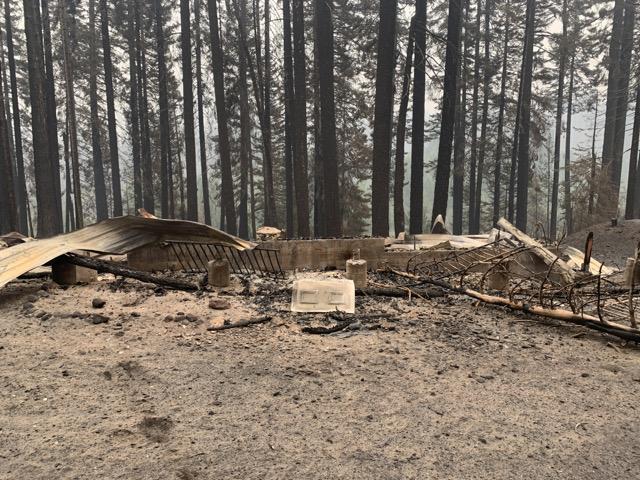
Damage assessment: destroyed